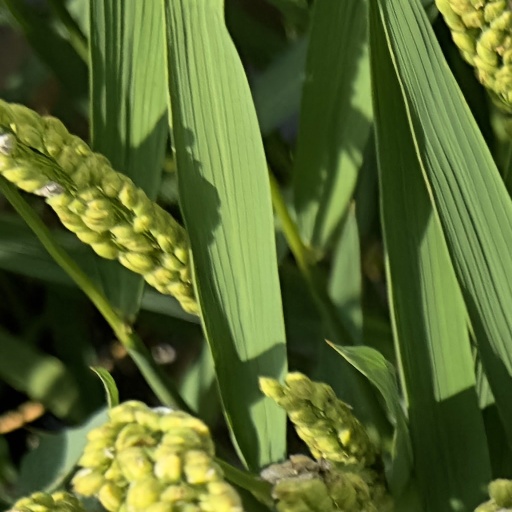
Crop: rice